Returner

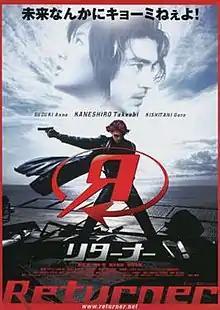
Theatrical release poster

is a 2002 Japanese science fiction action film directed, co-written, and with visual effects by Takashi Yamazaki. It stars Takeshi Kaneshiro and Anne Suzuki as a hitman and time traveler, respectively, who team up in present-day Japan to prevent an alien race from invading Earth. and Kirin Kiki are featured in supporting roles.